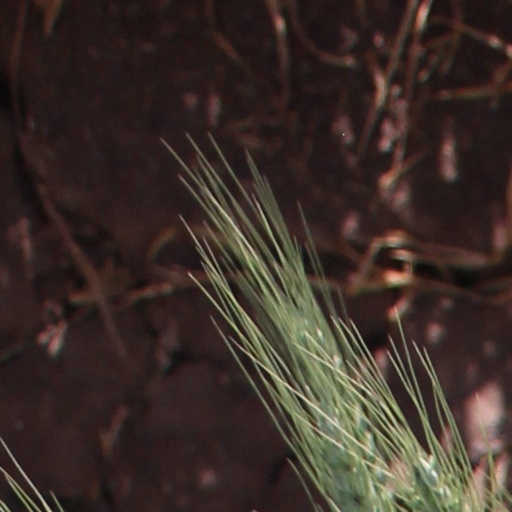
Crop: wheat